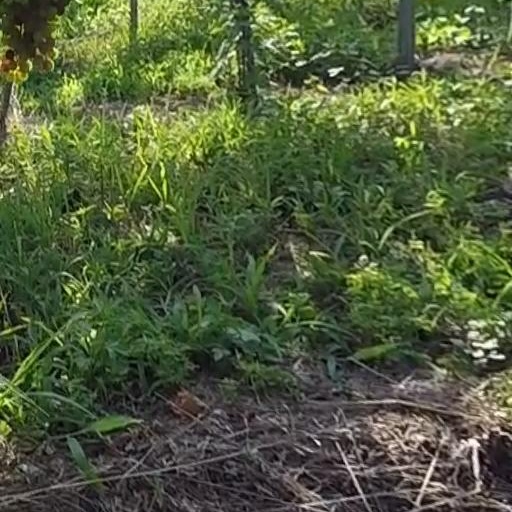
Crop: grape